Günter Halm

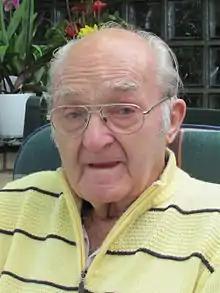
Günter Halm in 2011

Günter Halm (27 August 1922 – 26 September 2017) was a German infantryman and the youngest member of the Afrika Korps to be awarded the Knight's Cross for his bravery in action.